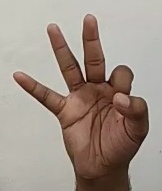
ASL sign: 9